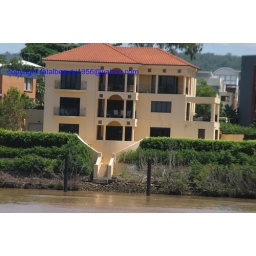
this nice house was in the flood water too